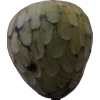
Label: cherimoya